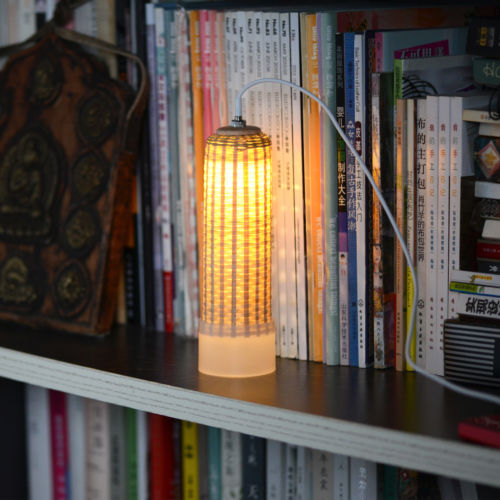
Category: lamp